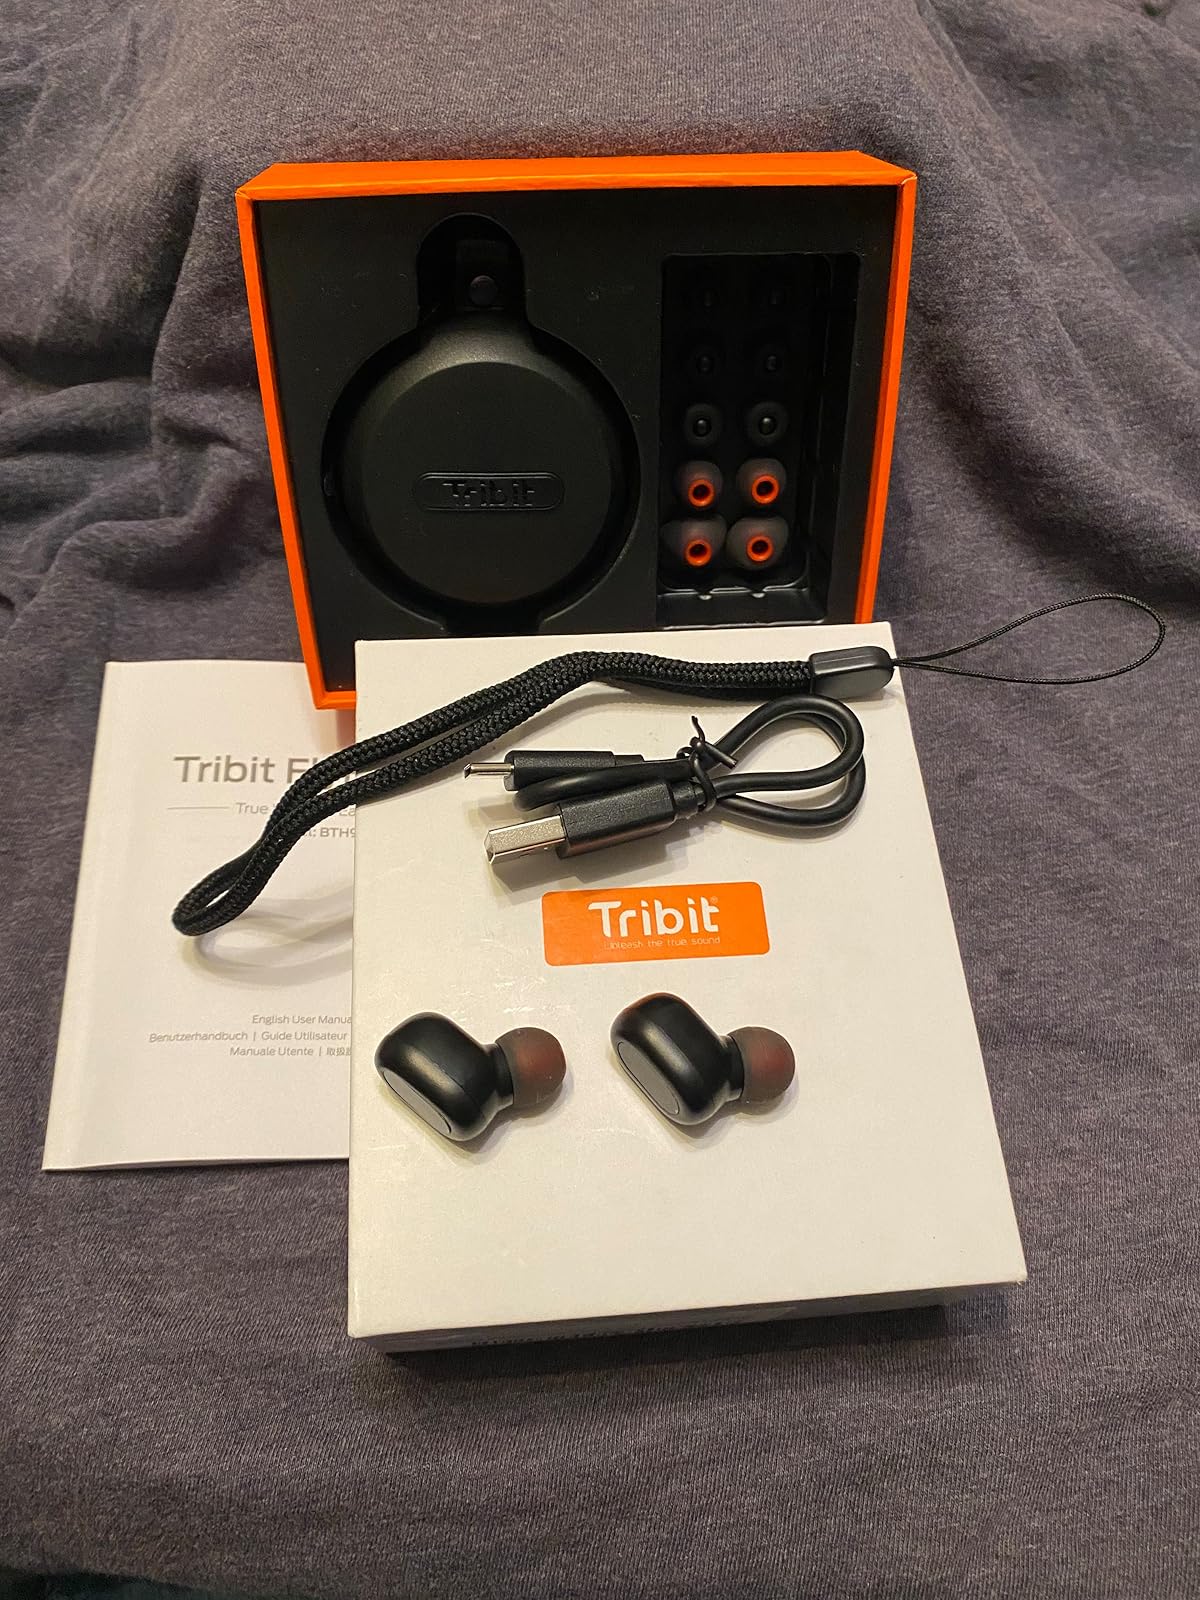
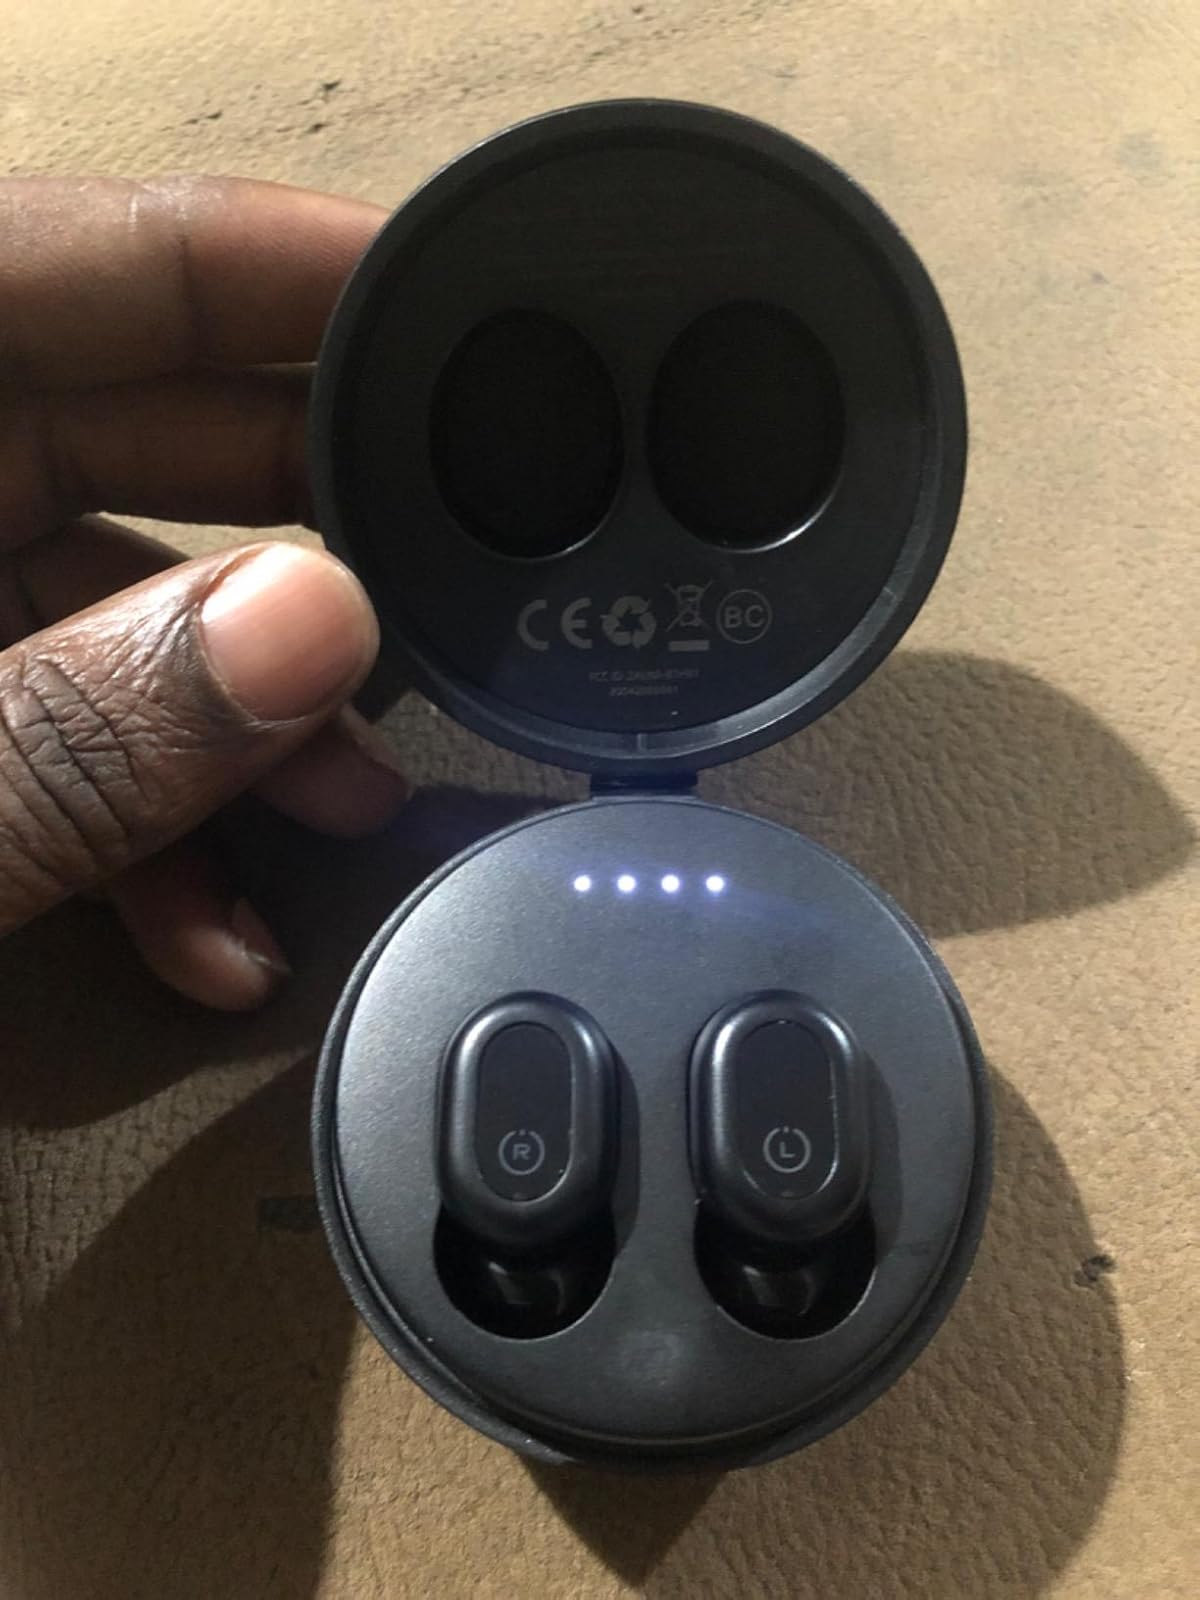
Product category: earbuds
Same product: yes